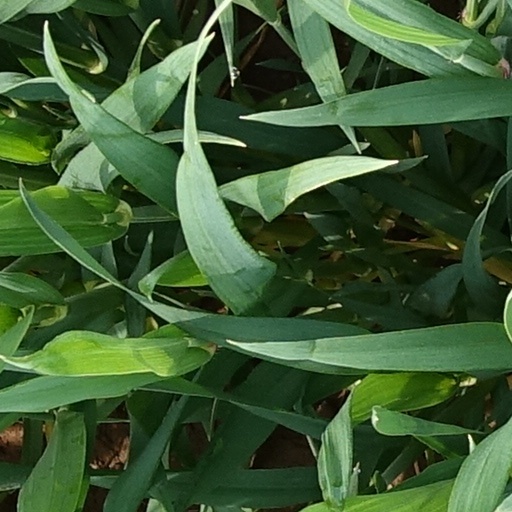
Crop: wheat